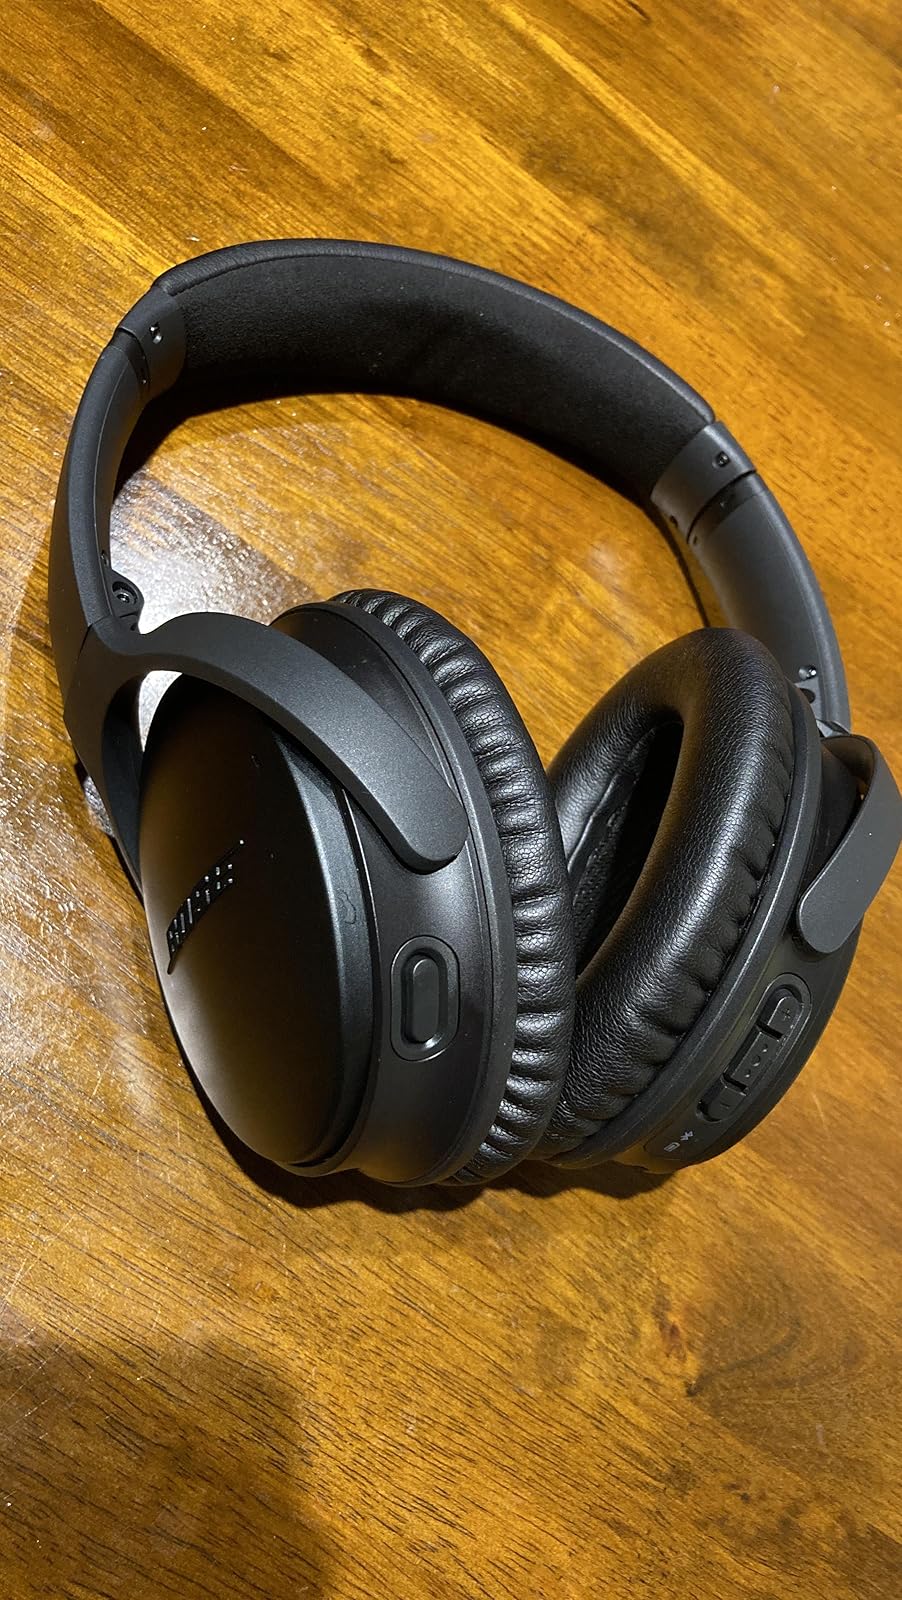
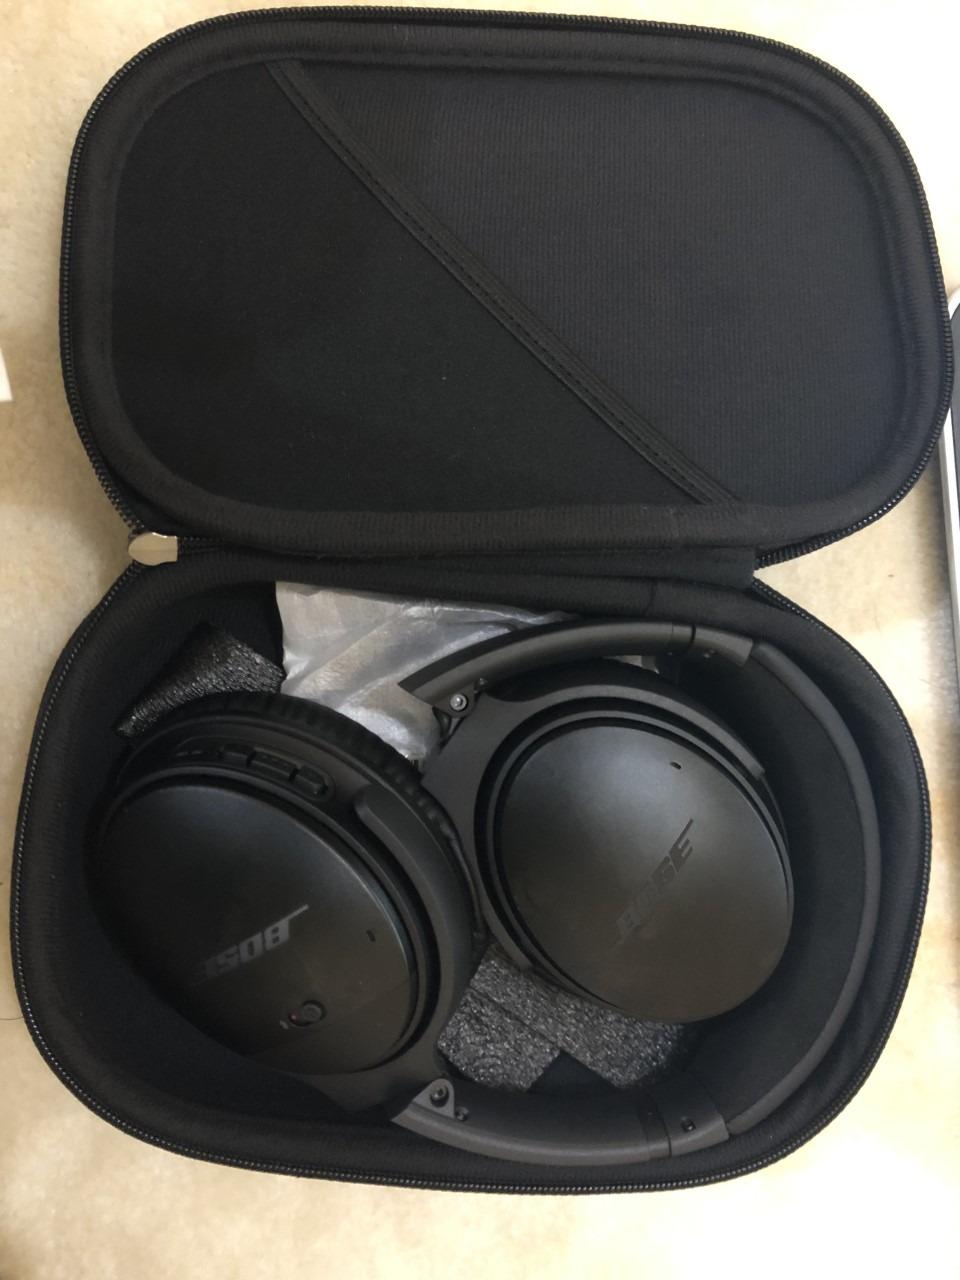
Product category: headphones
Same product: yes